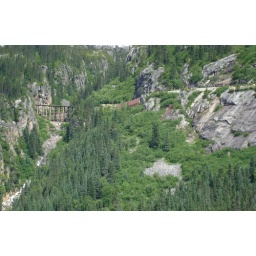
Our gold rush train went over this bridge